Czech language

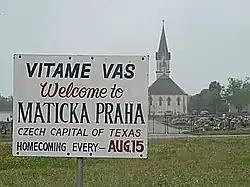
Praha, Texas (Note the absence of diacritics. In standard Czech, it would be .)

Immigration of Czechs from Europe to the United States occurred primarily from 1848 to 1914. Czech is a Less Commonly Taught Language in U.S. schools, and is taught at Czech heritage centers. Large communities of Czech Americans live in the states of Texas, Nebraska and Wisconsin. In the 2000 United States Census, Czech was reported as the most common language spoken at home (besides English) in Valley, Butler and Saunders Counties, Nebraska and Republic County, Kansas. With the exception of Spanish (the non-English language most commonly spoken at home nationwide), Czech was the most common home language in more than a dozen additional counties in Nebraska, Kansas, Texas, North Dakota and Minnesota. 70,500 Americans spoke Czech as their first language (49th place nationwide, after Turkish and before Swedish).